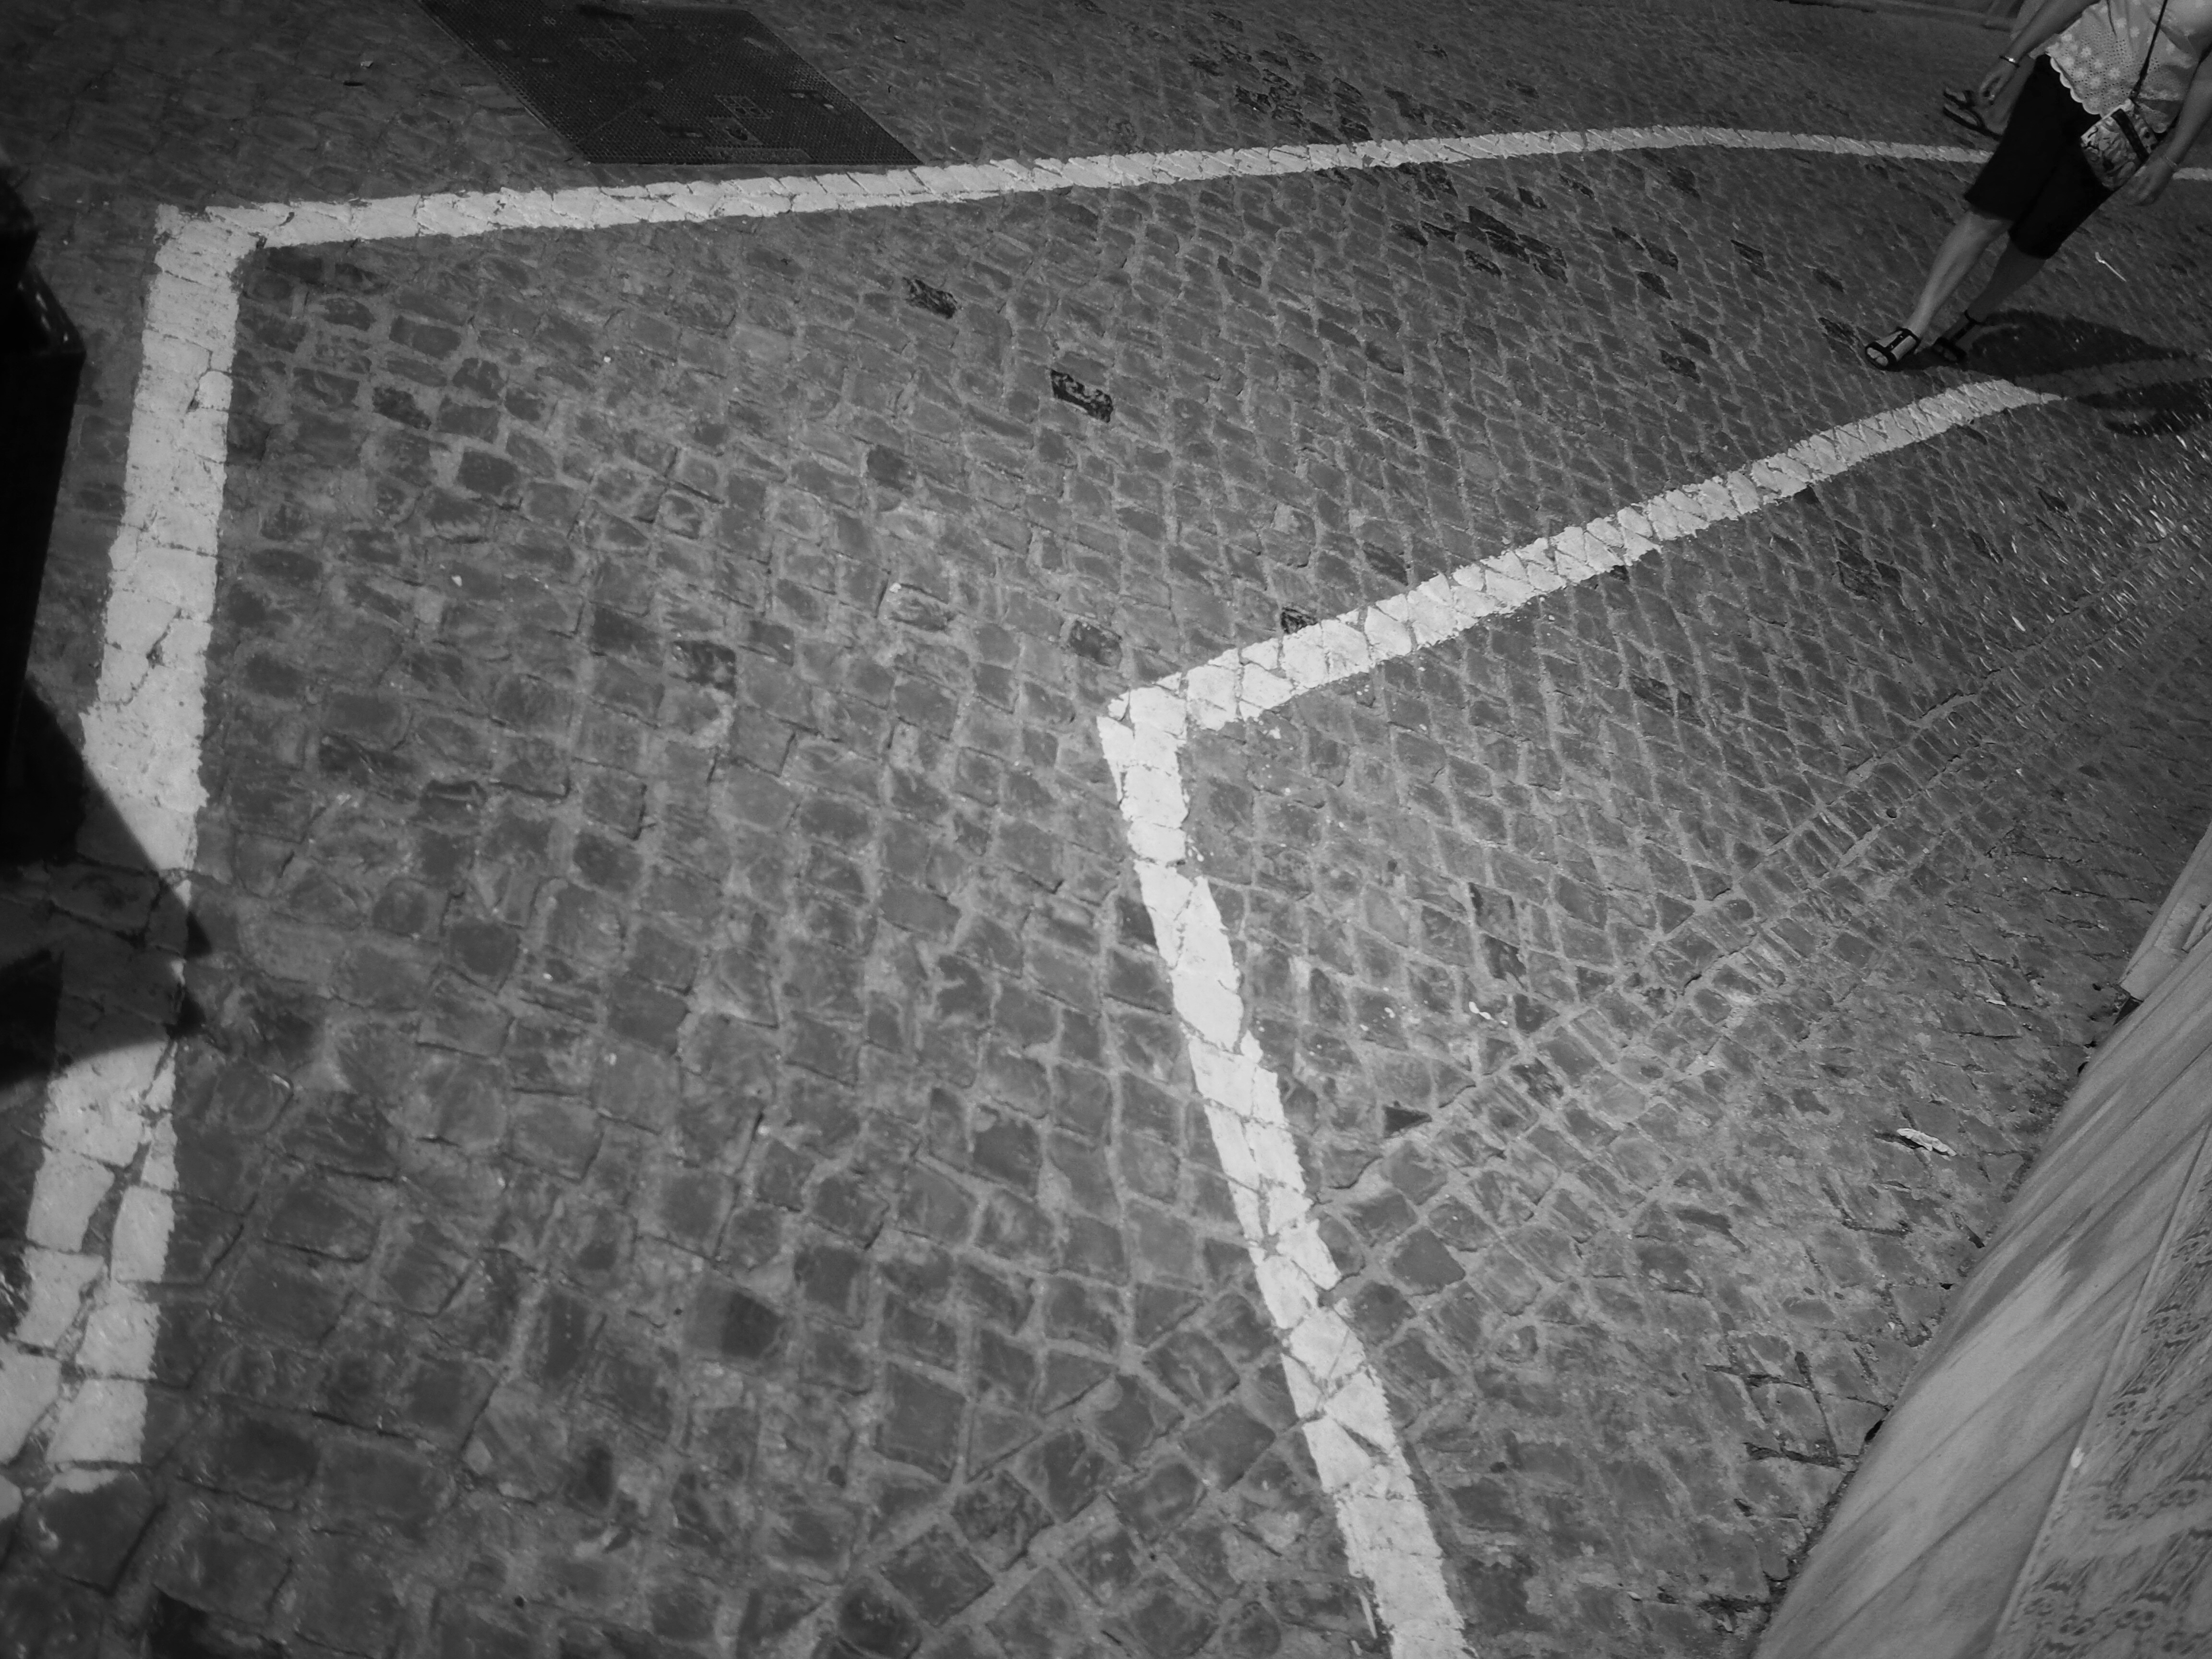
walking, creative, wing, black and white, people, white, street, photography, floor, urban, wall, asphalt, social, line, shadow, black, monochrome, material, bw, blackandwhite, blackwhite, streets, moments, public, olympus, prime, pretoebranco, rua, omd, shape, unposed, pretobranco, preto, sp, portuguese, pb, inpublic, fotografiaderua, joolavinha, em10, flooring, road surface, monochrome photography